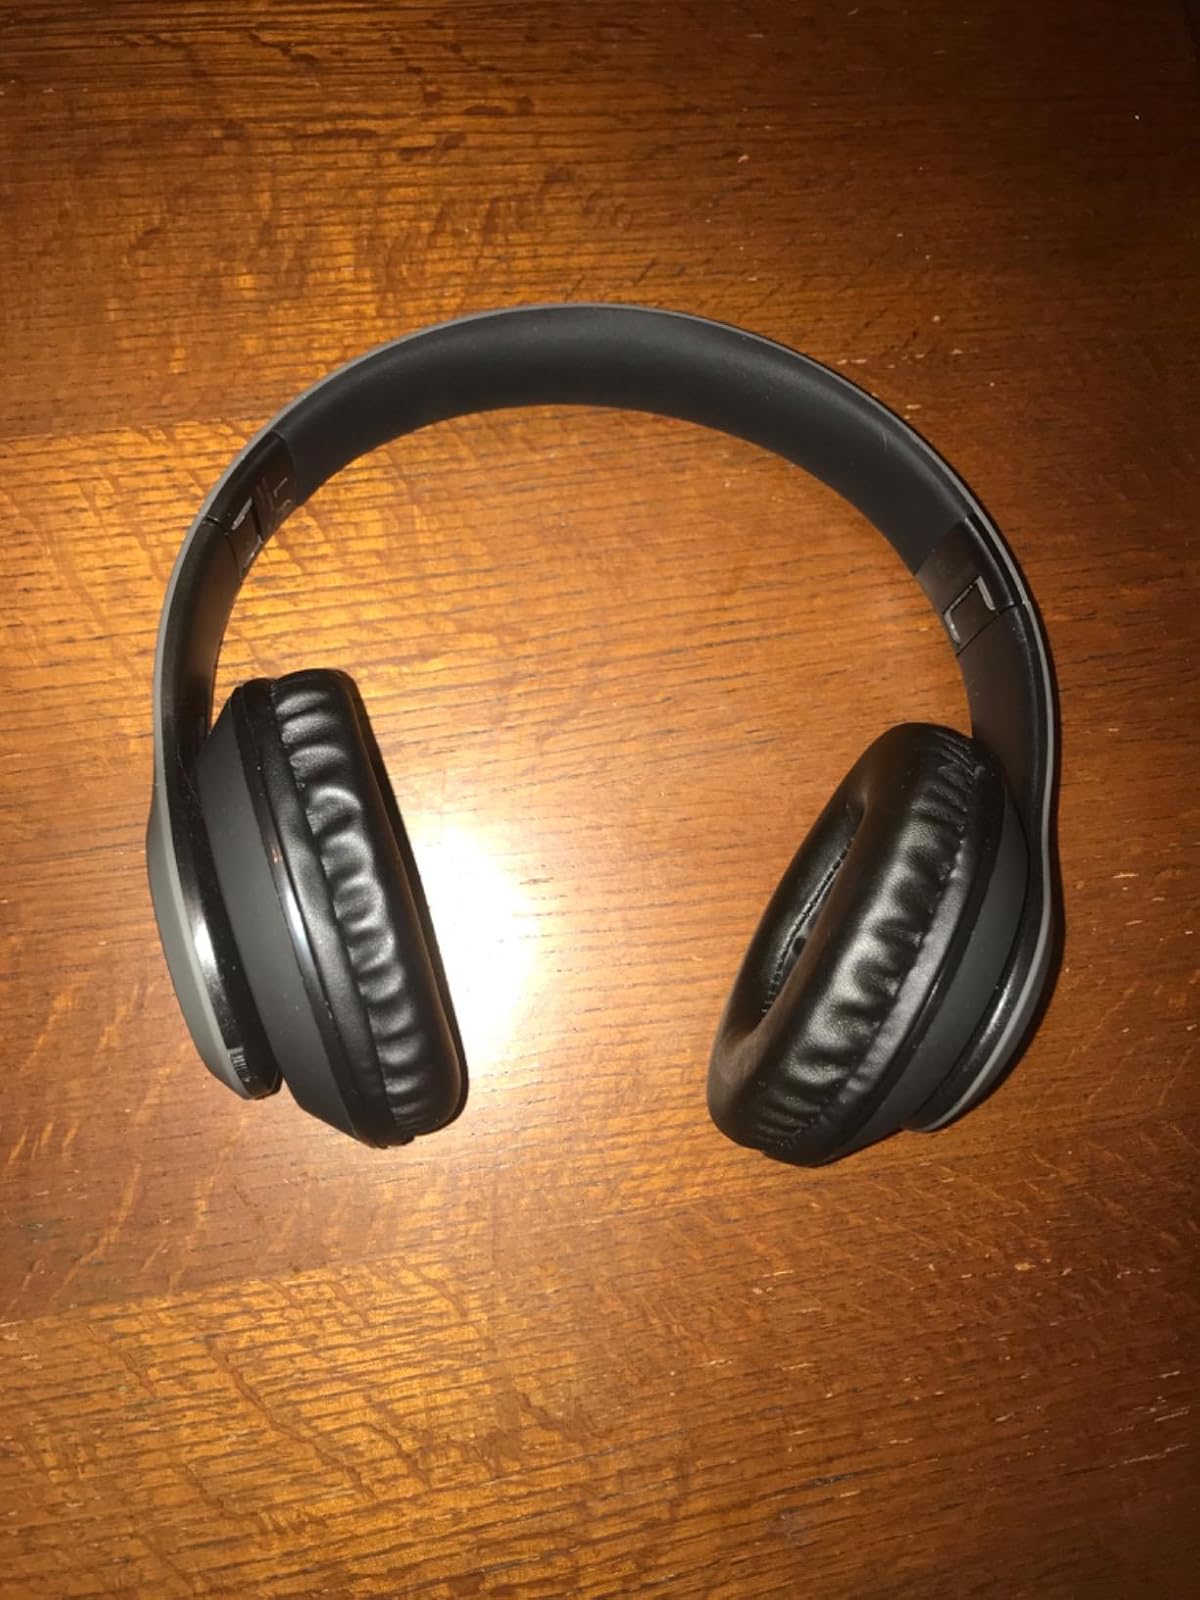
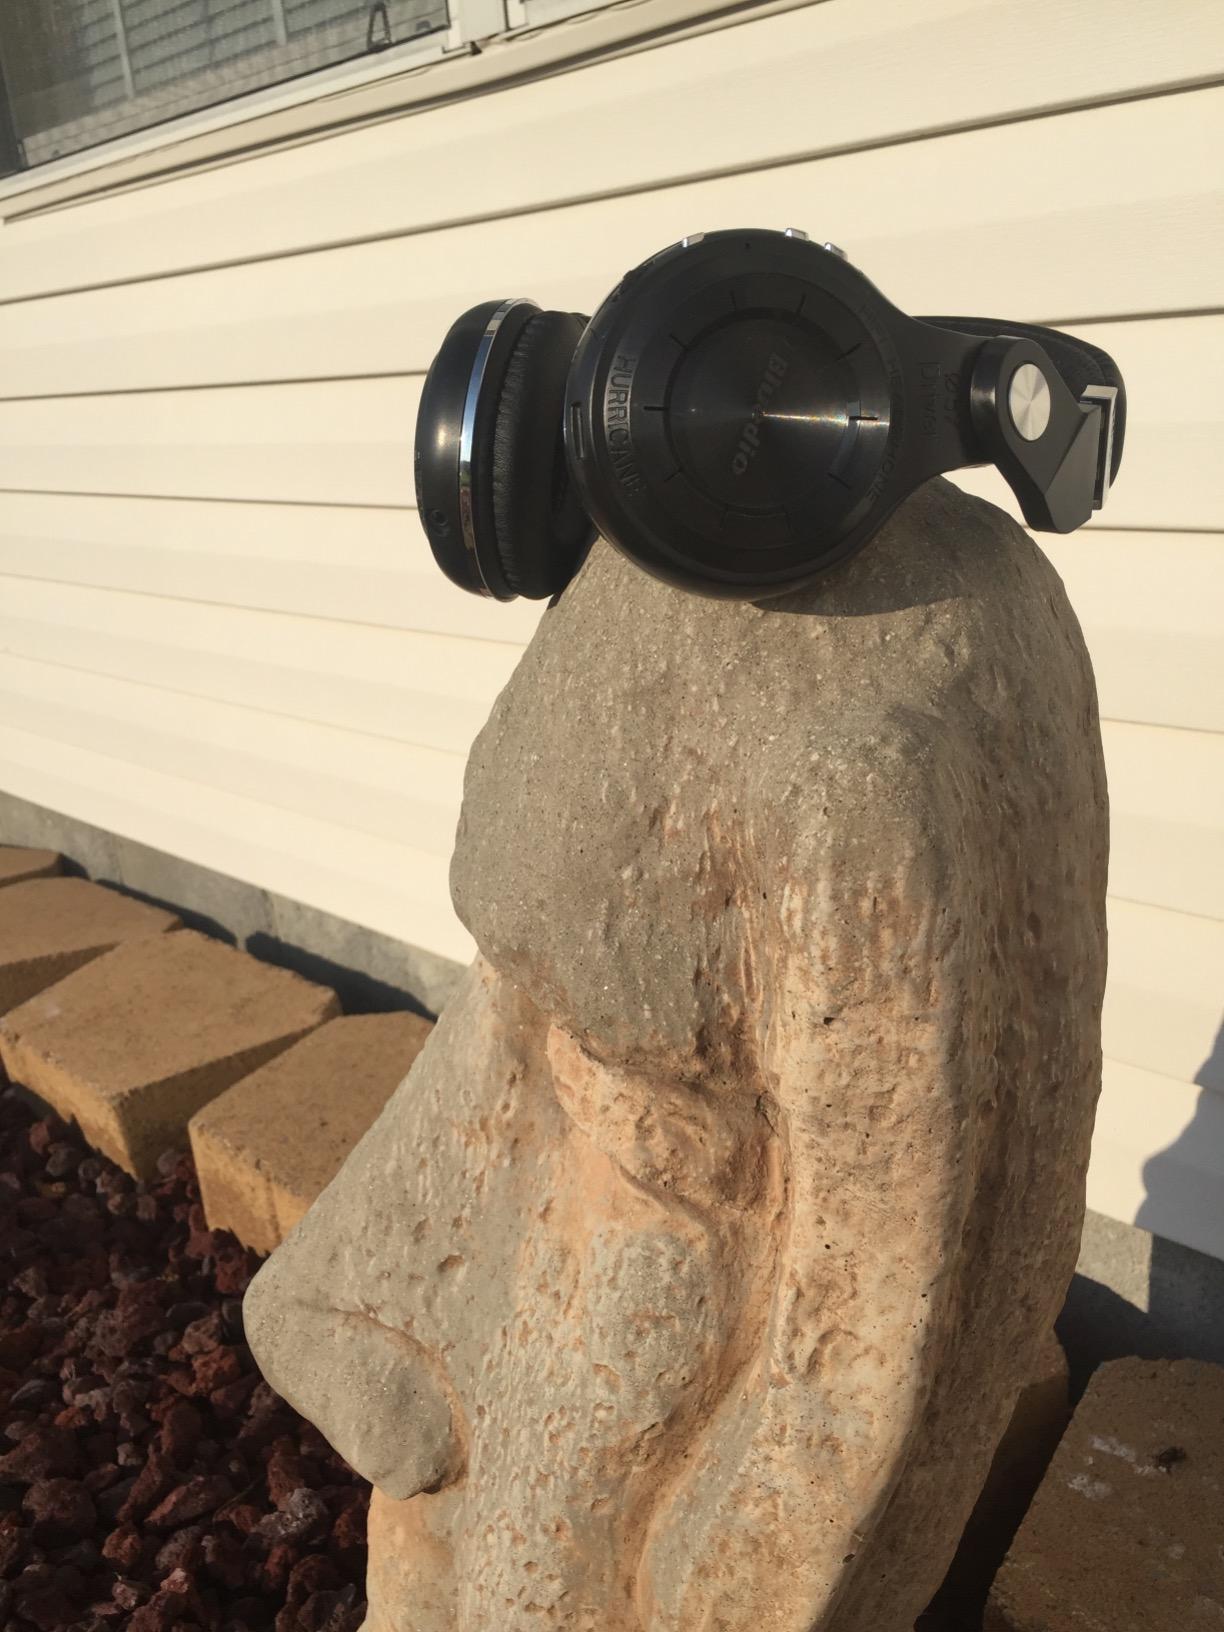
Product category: headphones
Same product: no